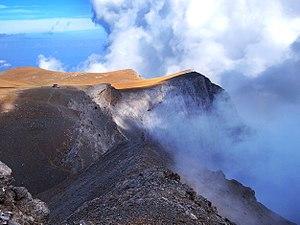
Sommet du Mont Olympe